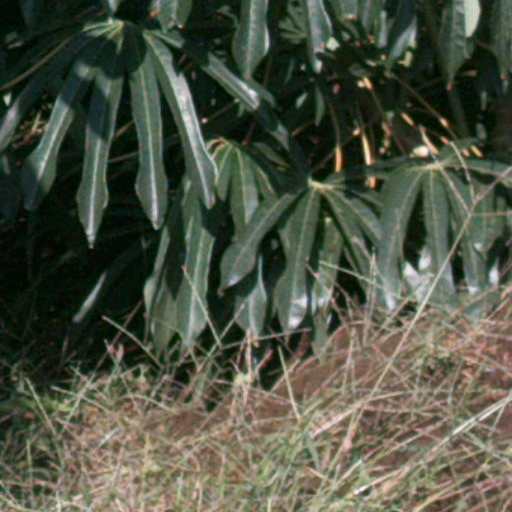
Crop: cassava